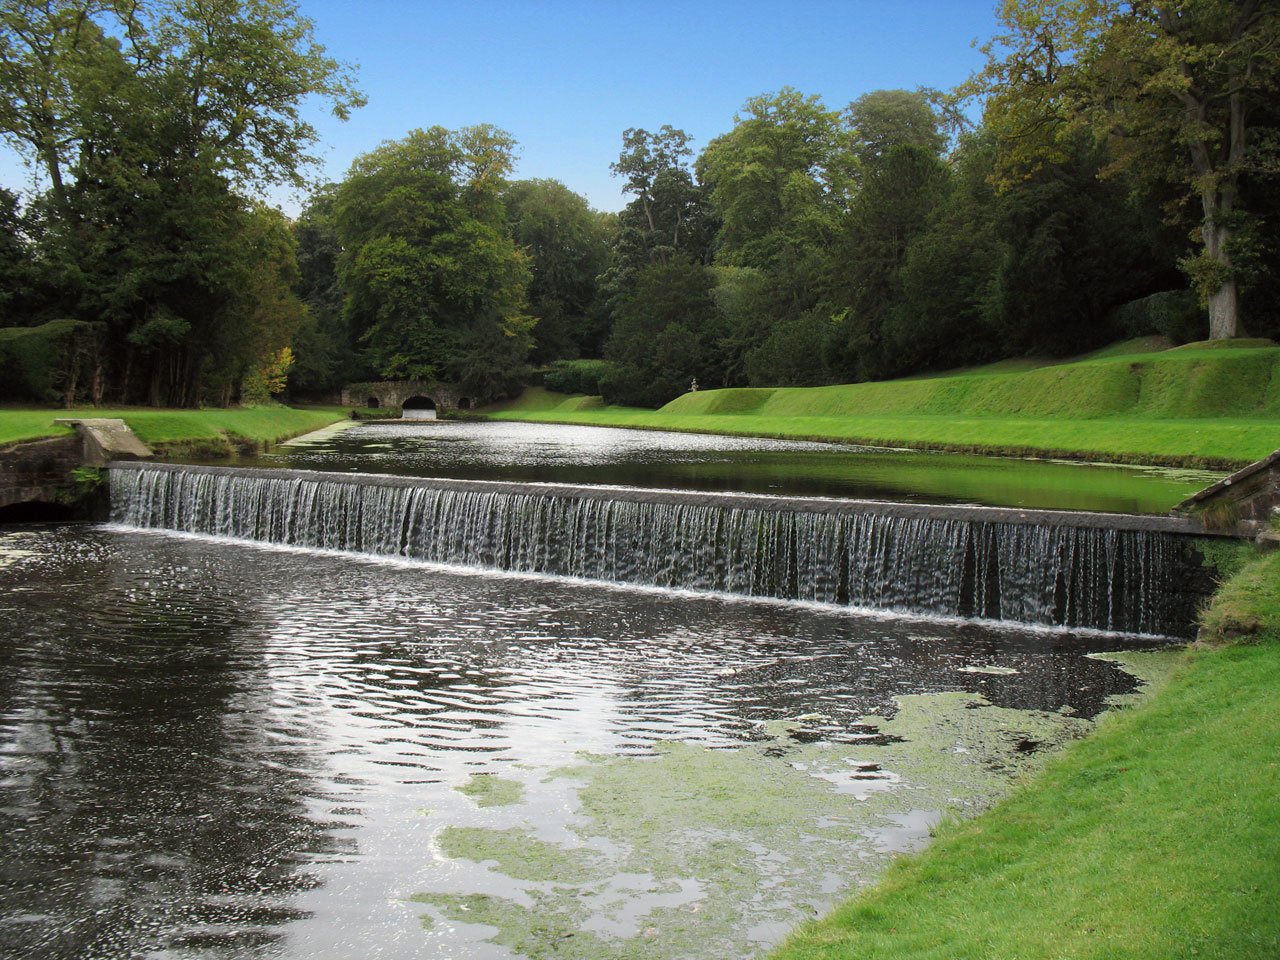
water, grass, waterfall, lawn, river, canal, pond, stream, reflection, park, reservoir, garden, waterway, waterfalls, estate, watercourse, reflecting pool, fish pond